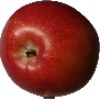
Label: Apple Braeburn 1